Presidential Palace of Honduras

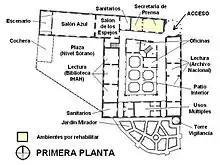
Flat of the Old presidential palace of Honduras.

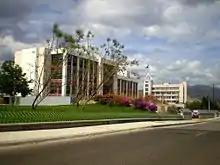
At the end the ex Presidential House of Honduras that occupy the president Rafael Leonardo Callejas Romero, situated in The Governmental Civic Centre, Tegucigalpa, M.D.C.

In the following two years of his government, the president Rafael Leonardo Callejas Romero would work in a six-story building where there were also the offices of the executive, presidential appointees, presidential advisers, the paymaster, information and governmental press, the secretariat hall events, the chamber of ministers and other units. While still bigger than the former presidential mansion, even this new building didn't fulfill the needs of the executive branch. In the new building Callejas received his successor, Doctor Carlos Roberto Reina Idiáquez, in 1994.